Moctezuma II

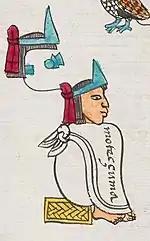
Moctezuma II in the "Codex Mendoza"

The first military campaign during his rule, which was done in honor of his coronation, was the violent suppression of a rebellion in Nopala and Icpatepec. For this war, a force of over 60,000 soldiers from Tenochtitlan, Texcoco, Tepanec lands, Chalco, and Xochimilco participated, and Moctezuma himself went to the frontlines. Approximately 5100 prisoners were taken after the campaign, many of whom were given to inhabitants of Tenochtitlan and Chalco as slaves, while the rest were sacrificed in his honor on the fourth day of his coronation. In Nopala, Mexica soldiers committed a massacre and burned down the temples and houses, going against Moctezuma's wishes. After the campaign, celebrations for his coronation continued in Tenochtitlan. Moctezuma's territorial expansion, however, would not truly begin until another rebellion was suppressed in Tlachquiauhco (today known as Tlaxiaco), where its ruler, Malinalli, was killed after trying to start the rebellion. In this campaign, all adults above the age of 50 within the city were killed under Moctezuma's orders as he blamed them for the rebellion. A characteristic fact about Moctezuma's wars was that a large portion of them had the purpose of suppressing rebellions rather than conquering new territory, contrary to his predecessors, whose main focus was territorial expansion.